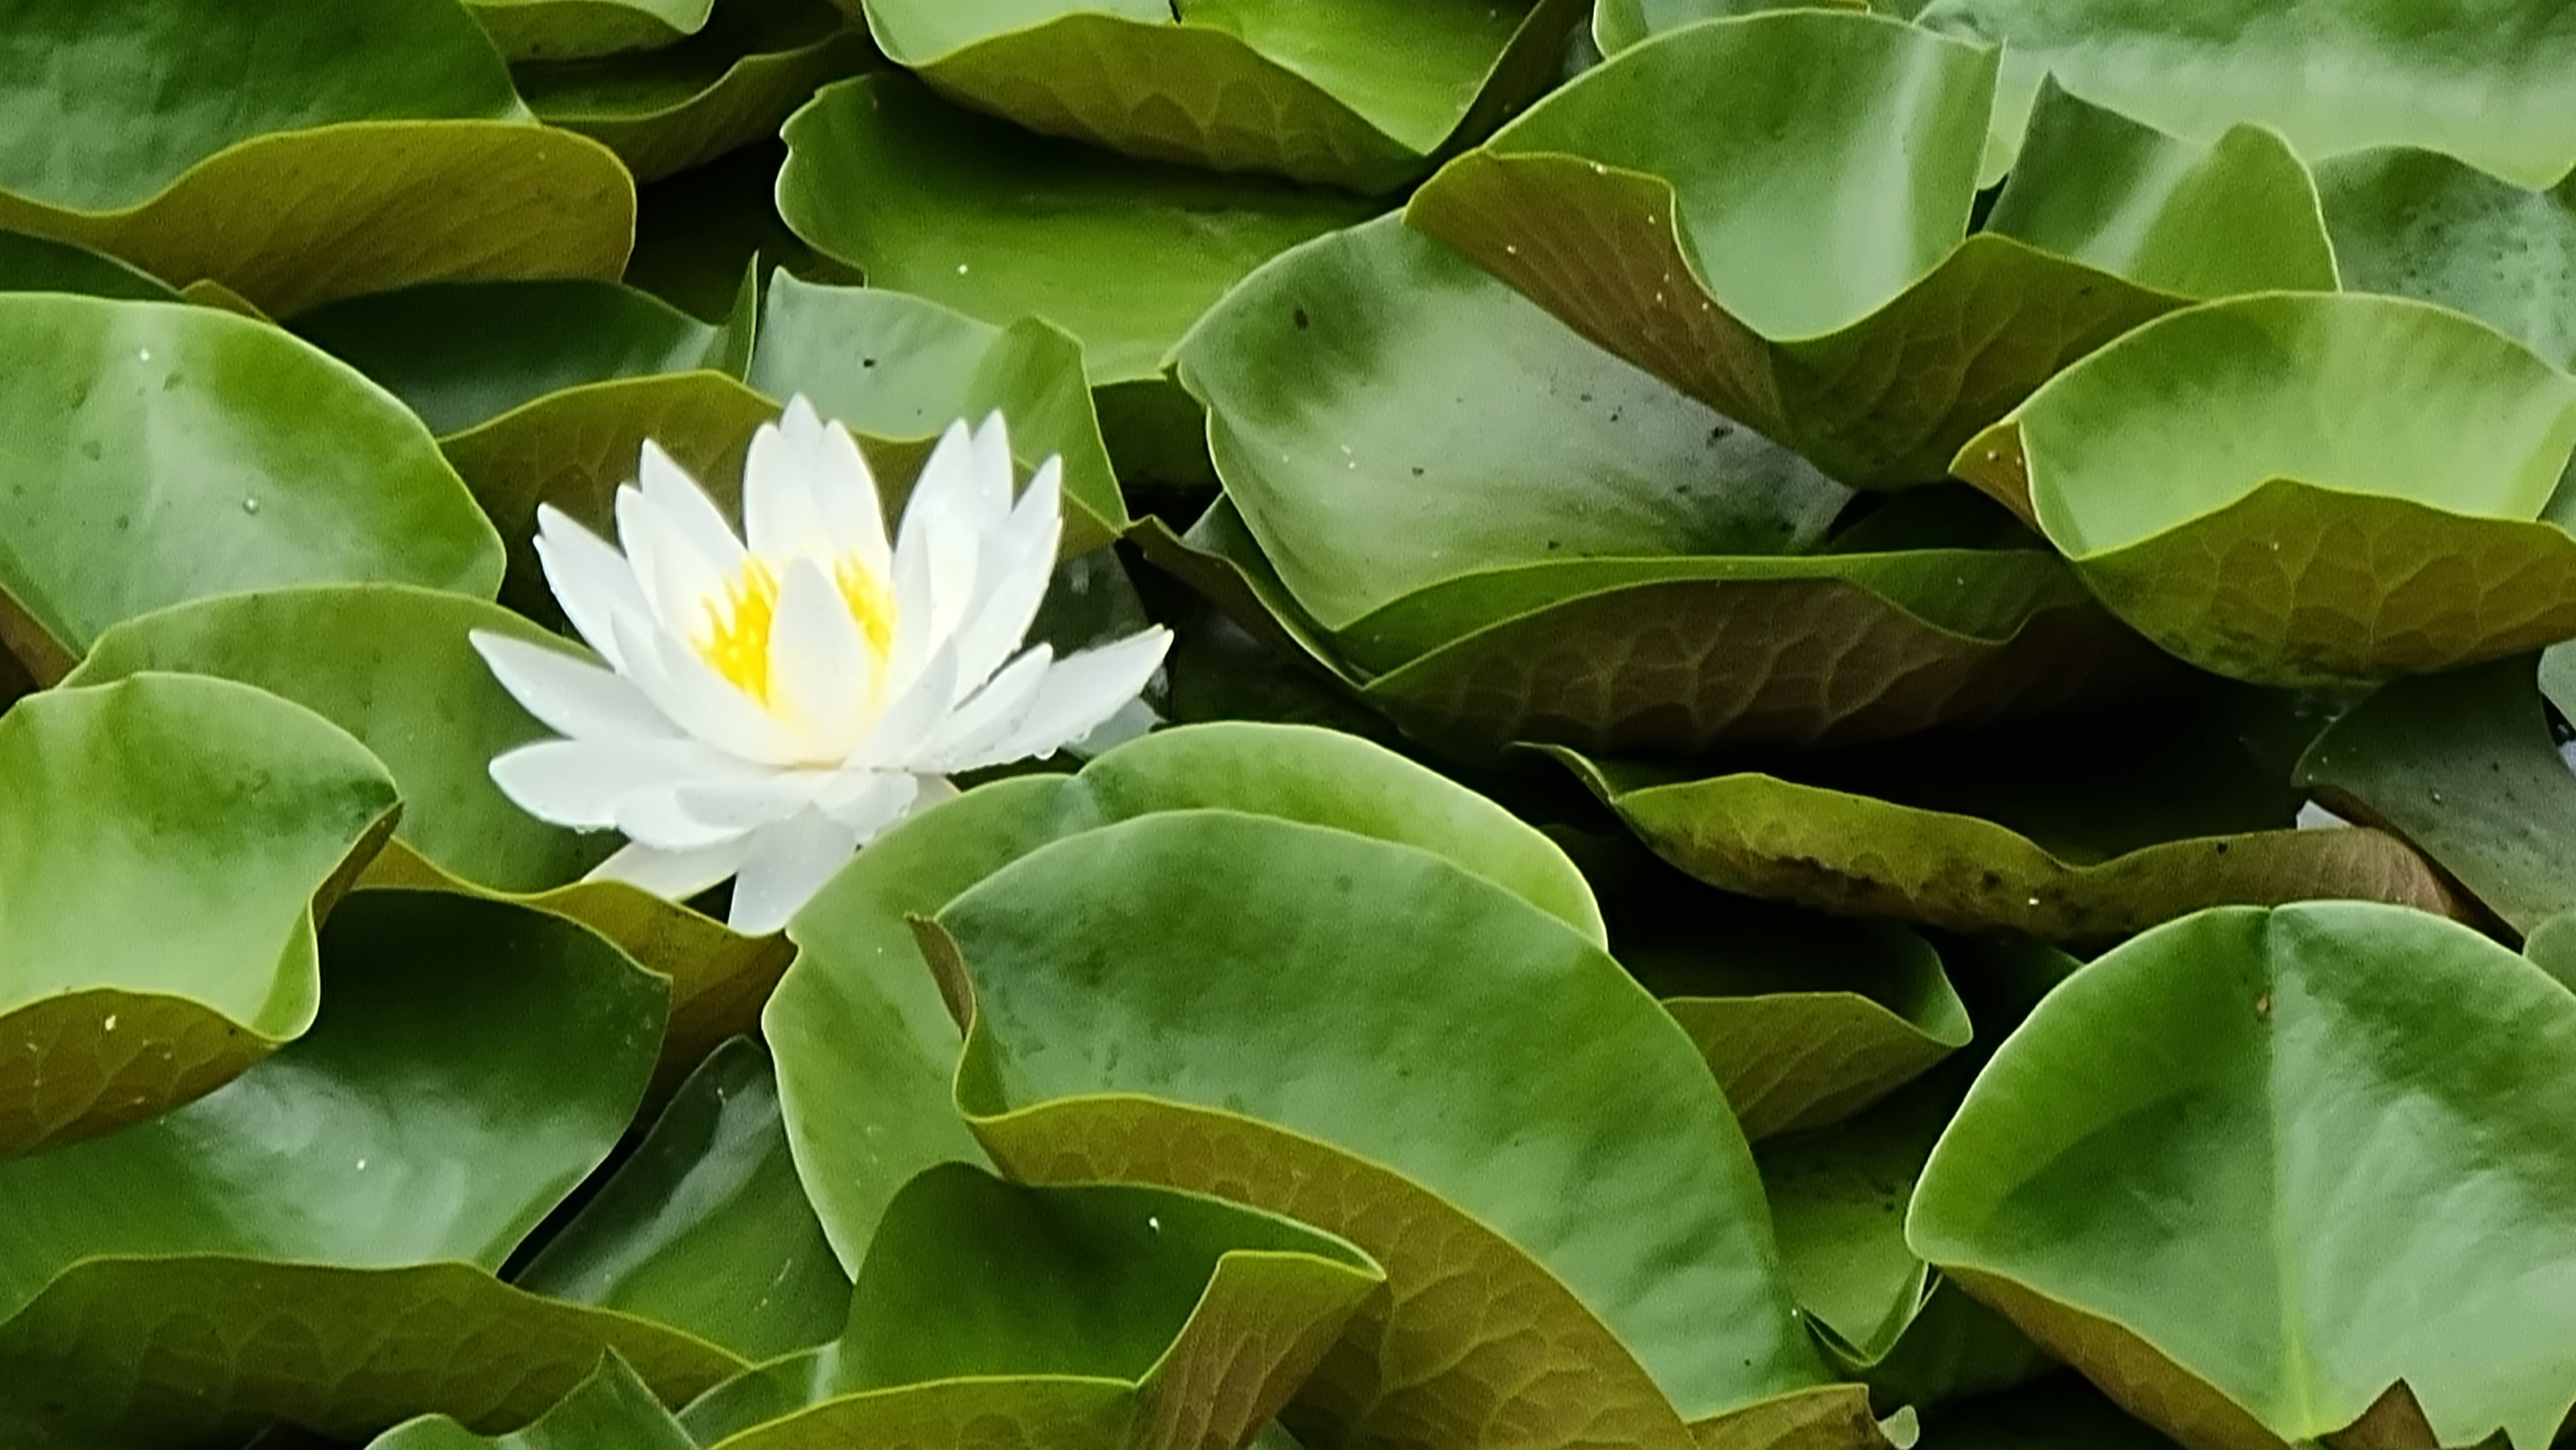
flower, lilies, water, lake, plant, green, leaf, lotus, petal, terrestrial plant, fluid, vegetation, biome, aquatic plant, groundcover, flowering plant, sacred lotus, annual plant, water lily, lotus family, fragrant white water lily, close up, liquid, pond, plant stem, perennial plant, vascular plant, wildflower, landscape, dicotyledon, herbaceous plant, broadleaf pond lily, macro photography, pattern, proteales, lily family